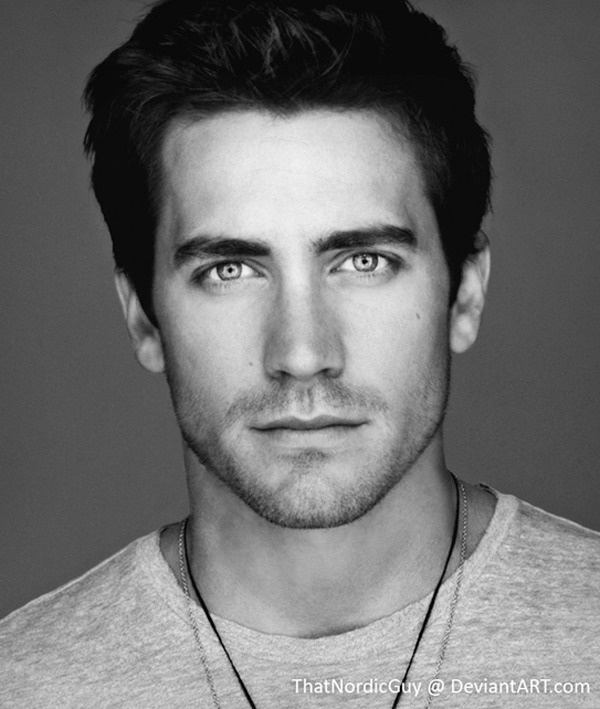
Gender: men